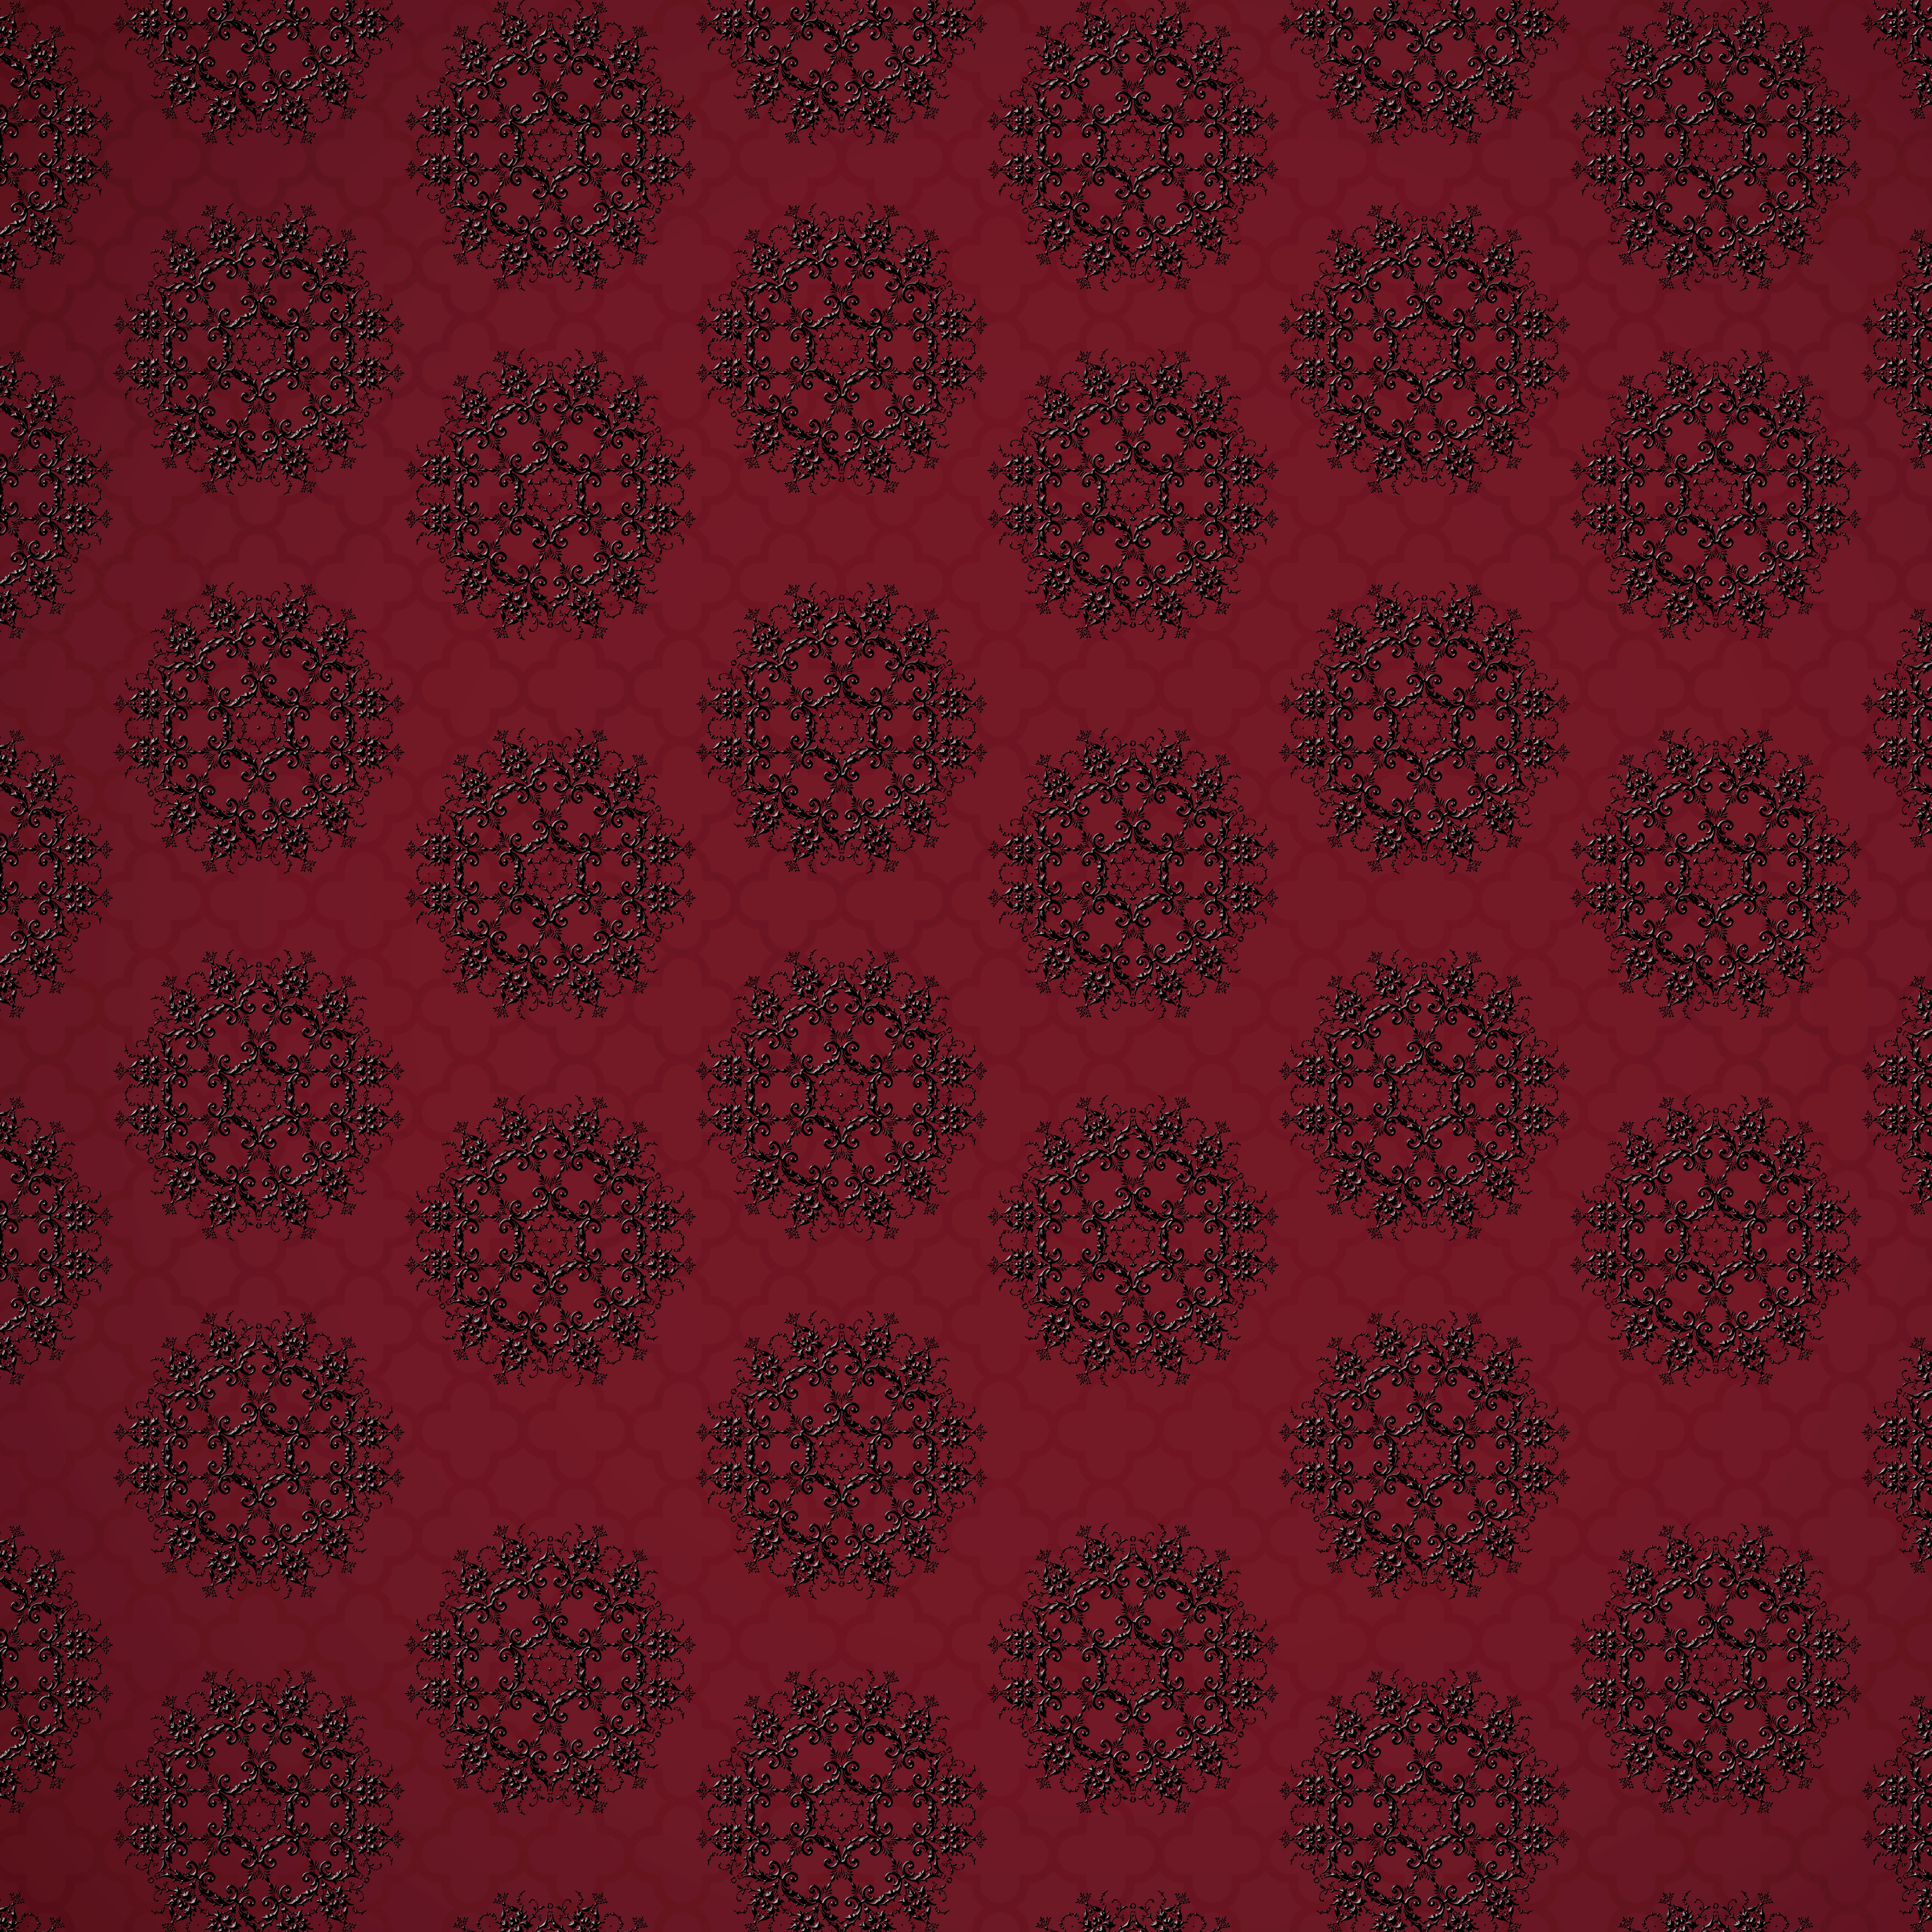
ornaments, pattern, background, oriental, new age, texture, decorative, copy space, red, black, regularly, noble, pattern background, festive, birthday, greeting card, greeting, wedding, christmas, coupon, frame, design, welcome, scrapbook, maroon, orange, textile, symmetry, visual arts, wallpaper, dahlia